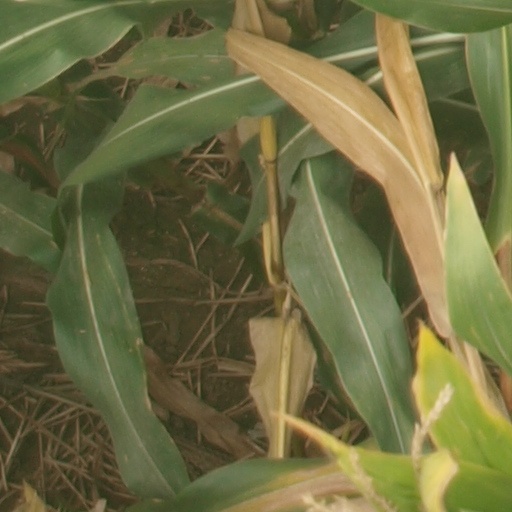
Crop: maize; corn